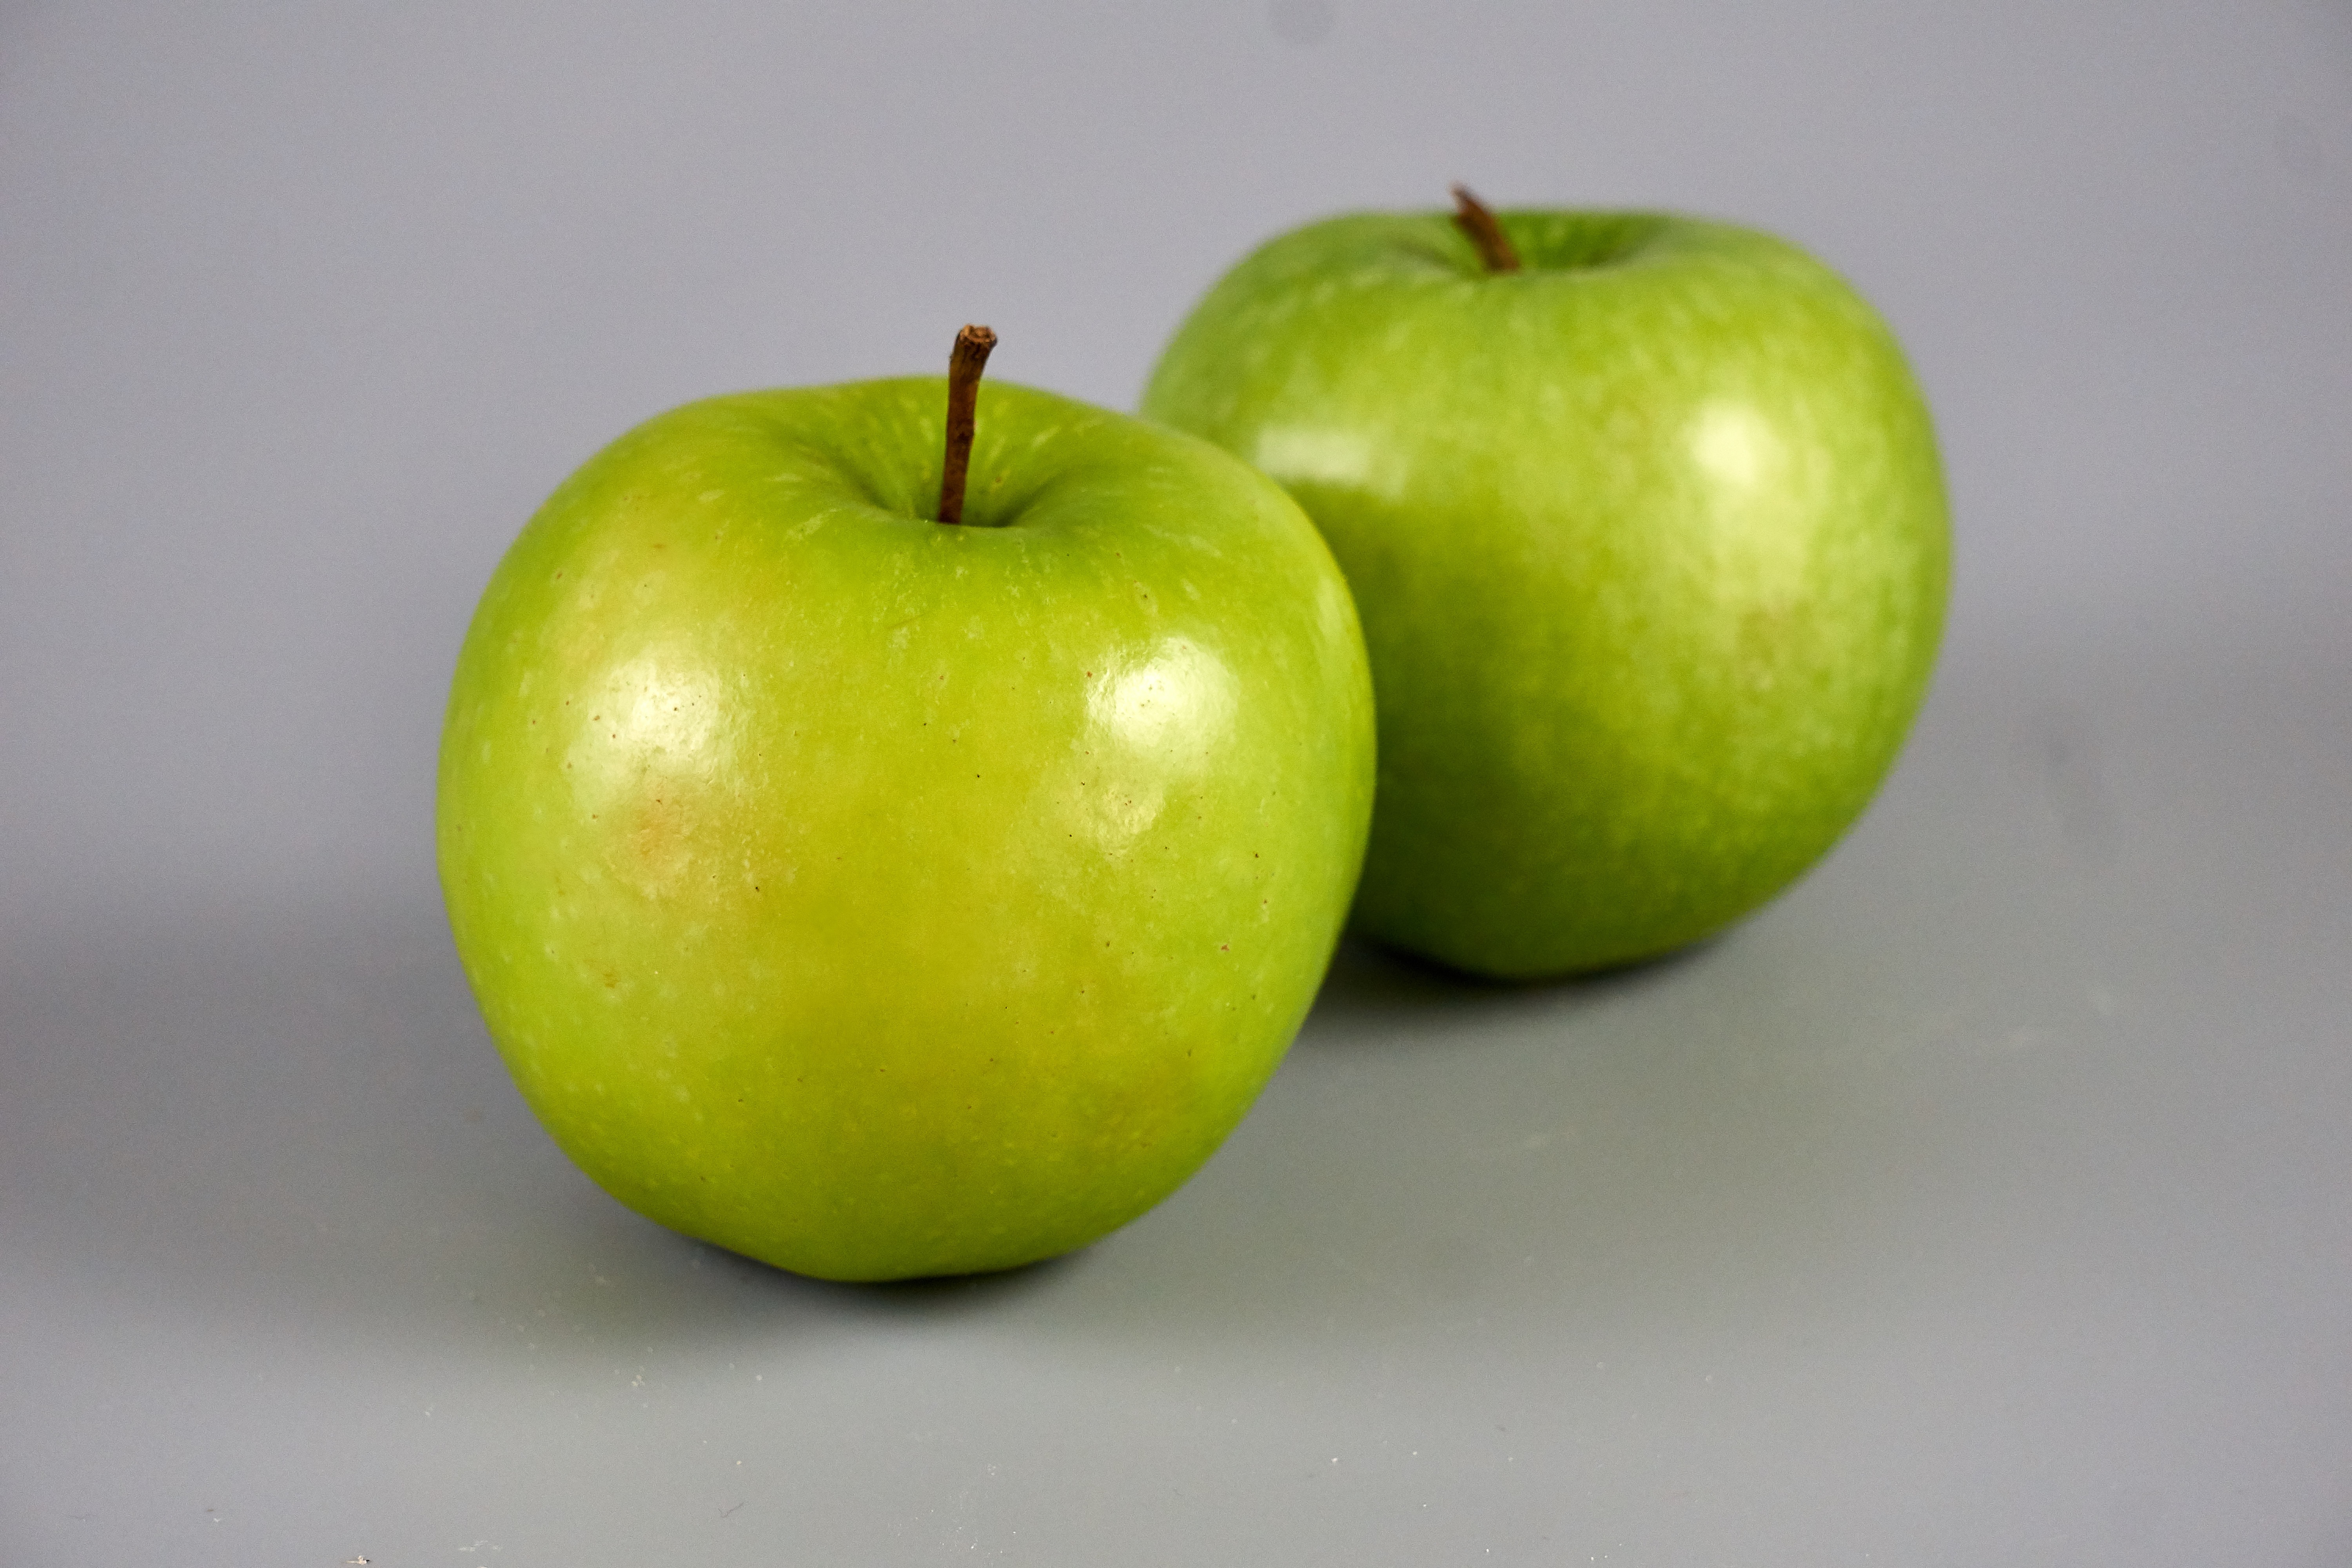
apple, nature, plant, fruit, orchard, food, green, produce, garden, power, apples, liqueur, flavor, bio, flowering plant, rose family, food product, granny smith, land plant, green apples, manzana verde, granny smith apples